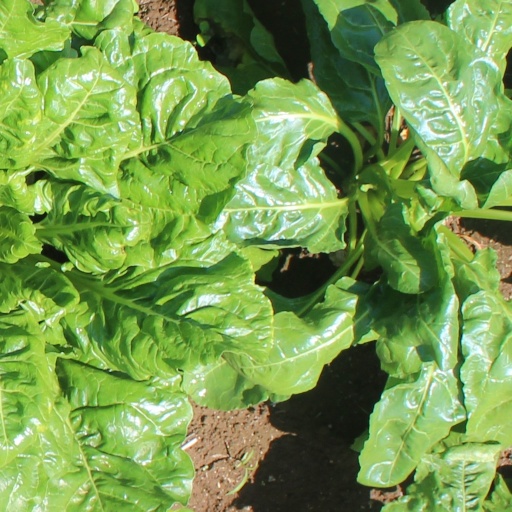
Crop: sugar beet